Barcelona

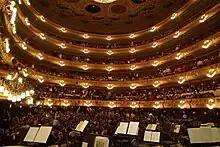
The Liceu opera house

While tourism produces economic benefits, according to one report, the city is "overrun [by] hordes of tourists". In early 2017, over 150,000 protesters warned that tourism is destabilizing the city. Slogans included "Tourists go home", "Barcelona is not for sale" and "We will not be driven out". By then, the number of visitors had increased from 1.7 million in 1990 to 32 million in a city with a population of 1.62 million, increasing the cost of rental housing for residents and overcrowding the public places. While tourists spent an estimated €30 billion in 2017, they are viewed by some as a threat to Barcelona's identity.